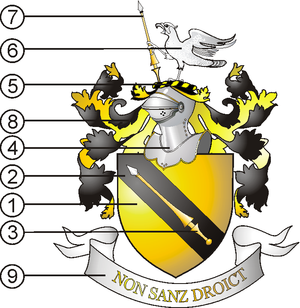
En héraldique, le blasonnement, dans son sens le plus fréquent, est l'action de décrire, ou encore de lire ou déchiffrer des armoiries. Il s'agit d'un langage technique propre pour décrire d'abord le dessin précis d'un blason, que rien ne peut décrire autrement, hormis une variante syntaxique, puis les ornements qui lui sont ajoutés.
Les ornements extérieurs sont, de façon générale, l'ensemble des éléments qui se situent autour de l'écu. Ils sont extrêmement rares dans l'héraldique médiévale et se limitent pour ainsi dire aux heaumes et cimiers. Le XVᵉ siècle voit apparaître timidement les premiers ornements extérieurs à proprement parler ; ils ne se généralisent qu'au XVIIᵉ siècle à la faveur de la complication progressive de l'héraldique moderne et de ses tentatives de codification.